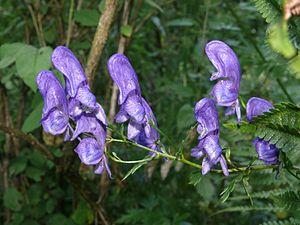
Aconitum variegatum, l'aconit panaché, ou aconit paniculé, est une espèce de plantes herbacées vivaces du genre Aconitum, famille des Ranunculaceae.